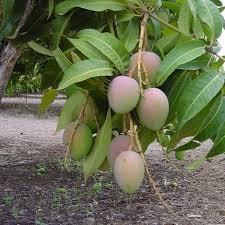
Label: Mango